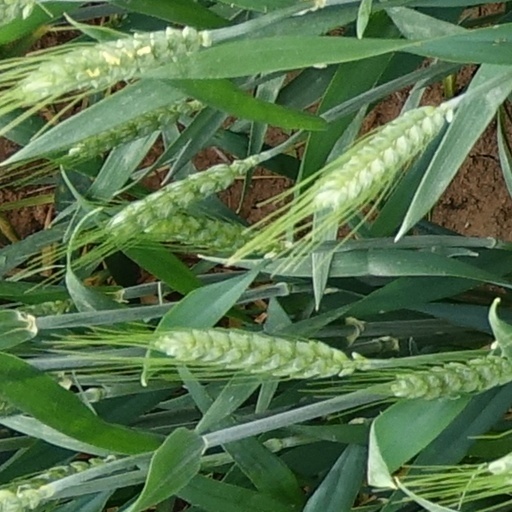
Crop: wheat